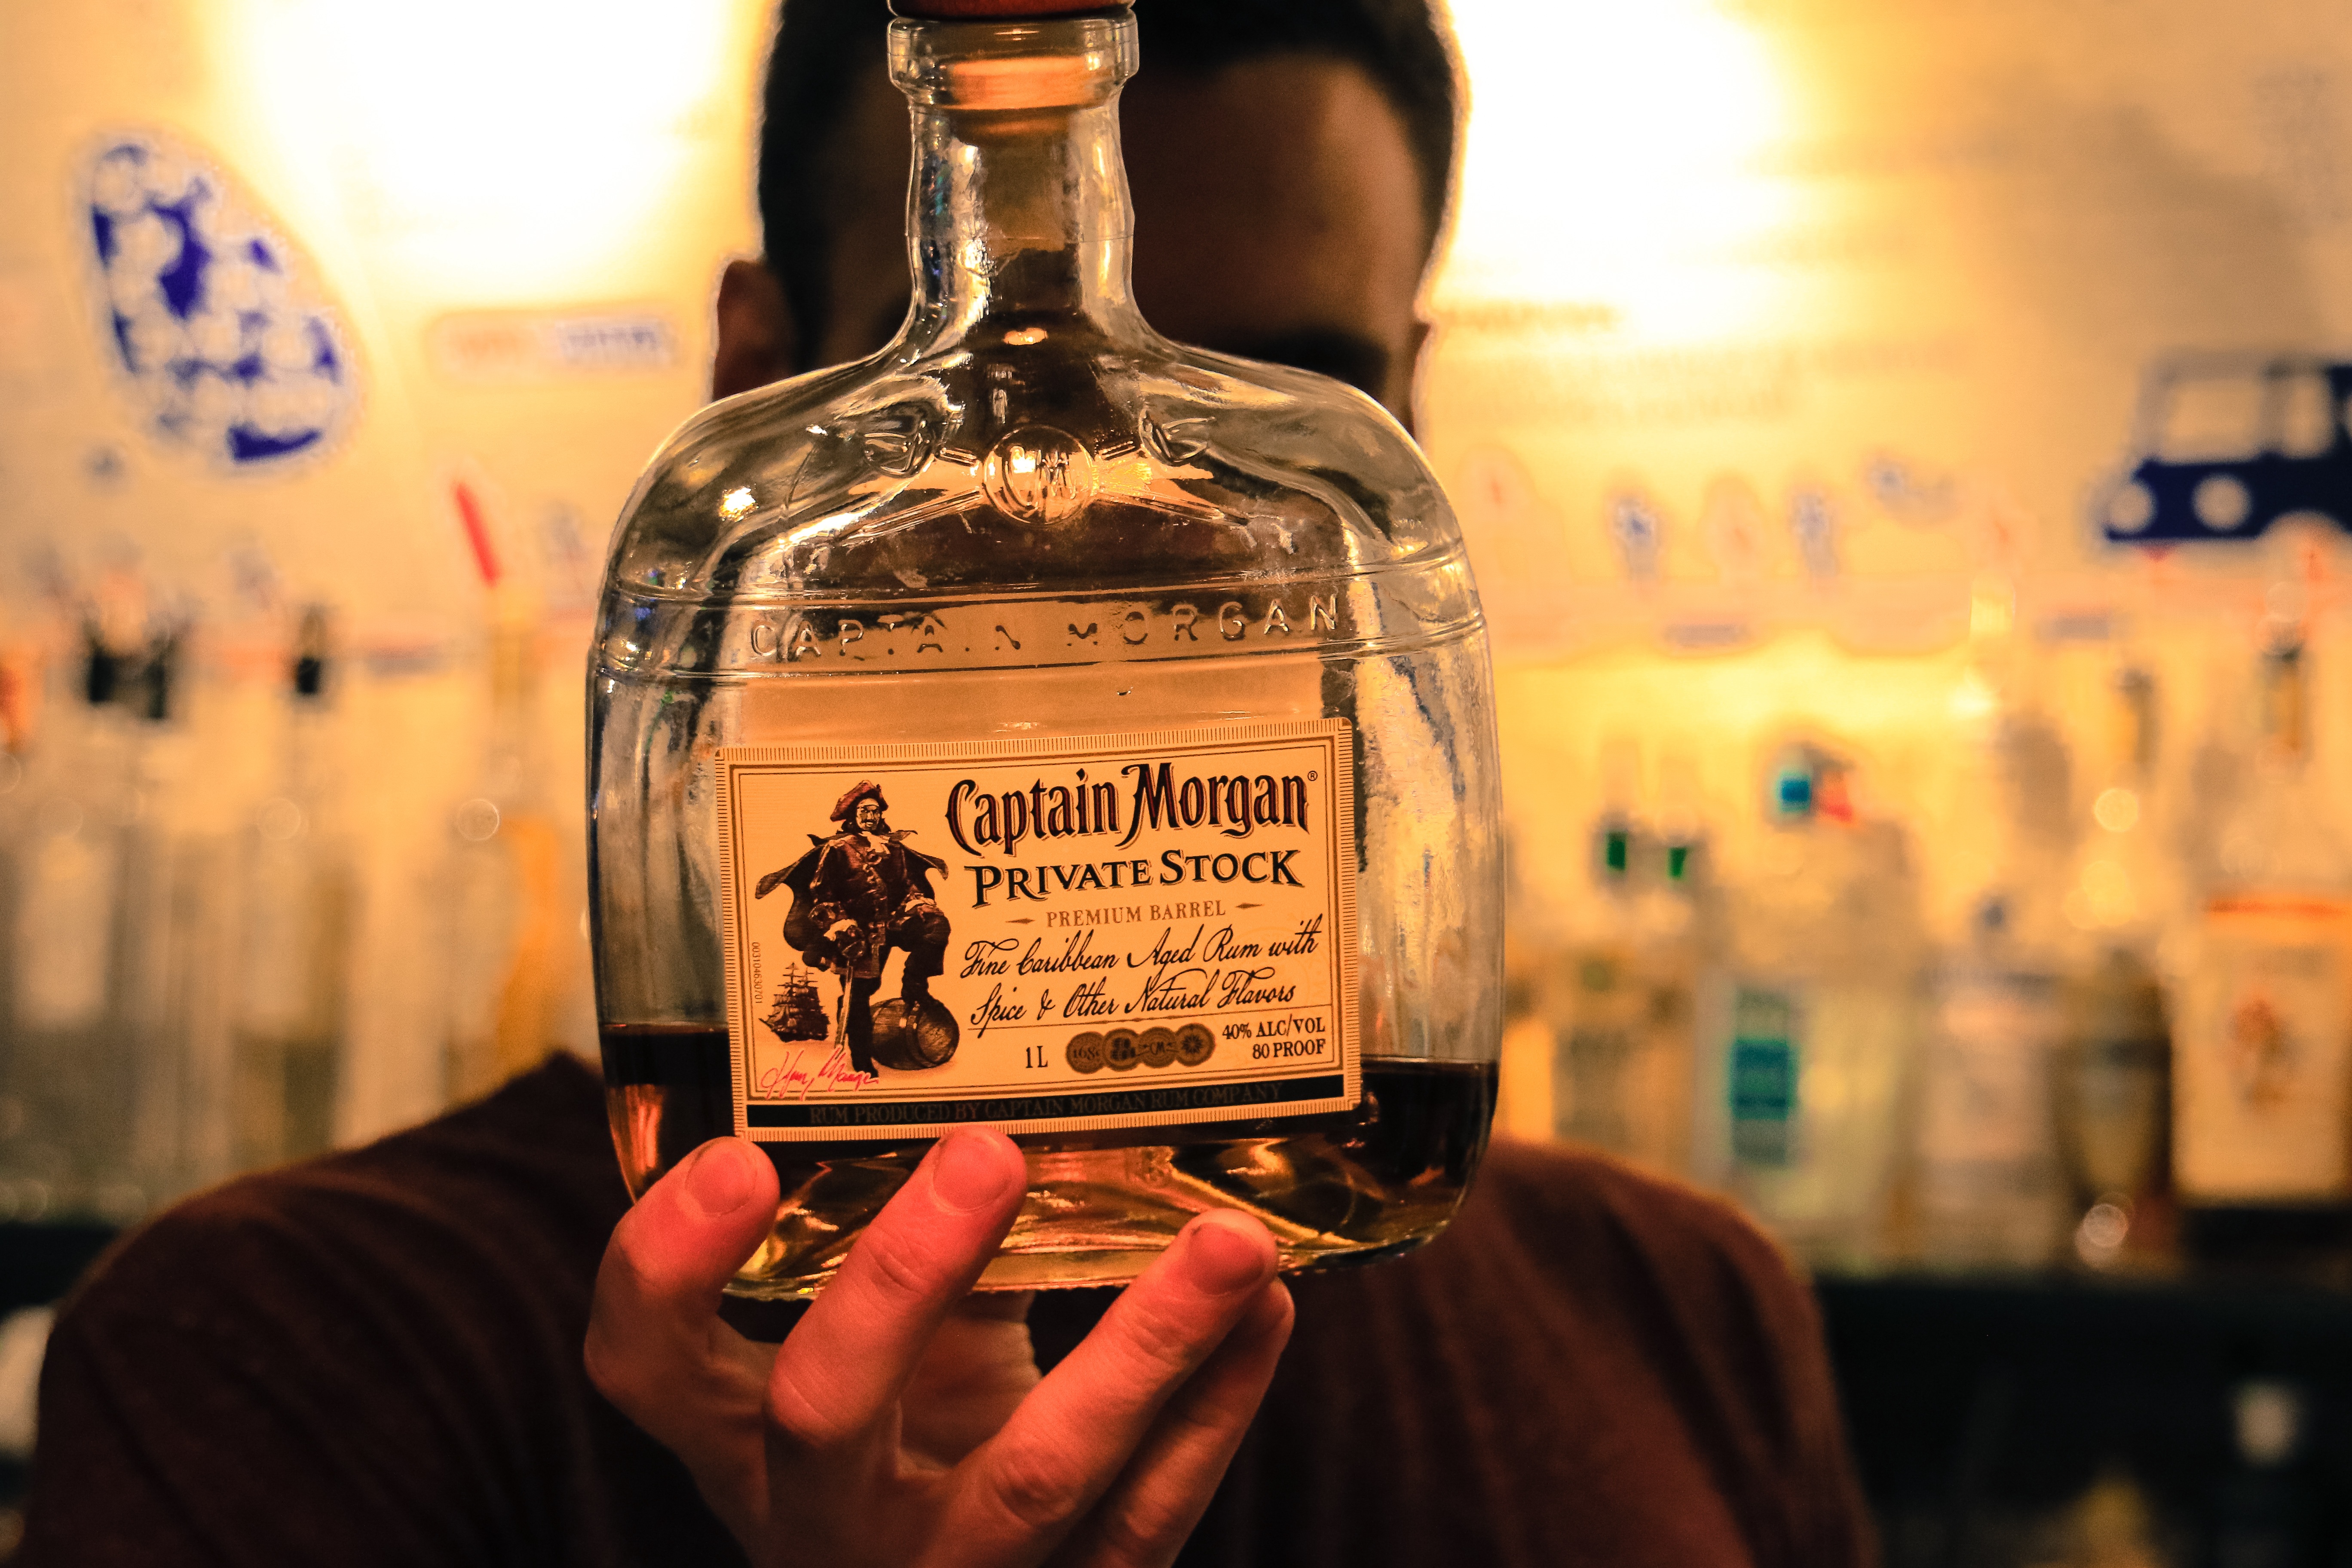
glass, bar, drink, beer, waiter, alcohol, at night, party, whisky, liqueur, rum, concentrated, nightclub, alcoholic beverage, decorative glass, sense, distilled beverage, captain morgan